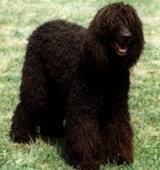
Irish_water_spaniel